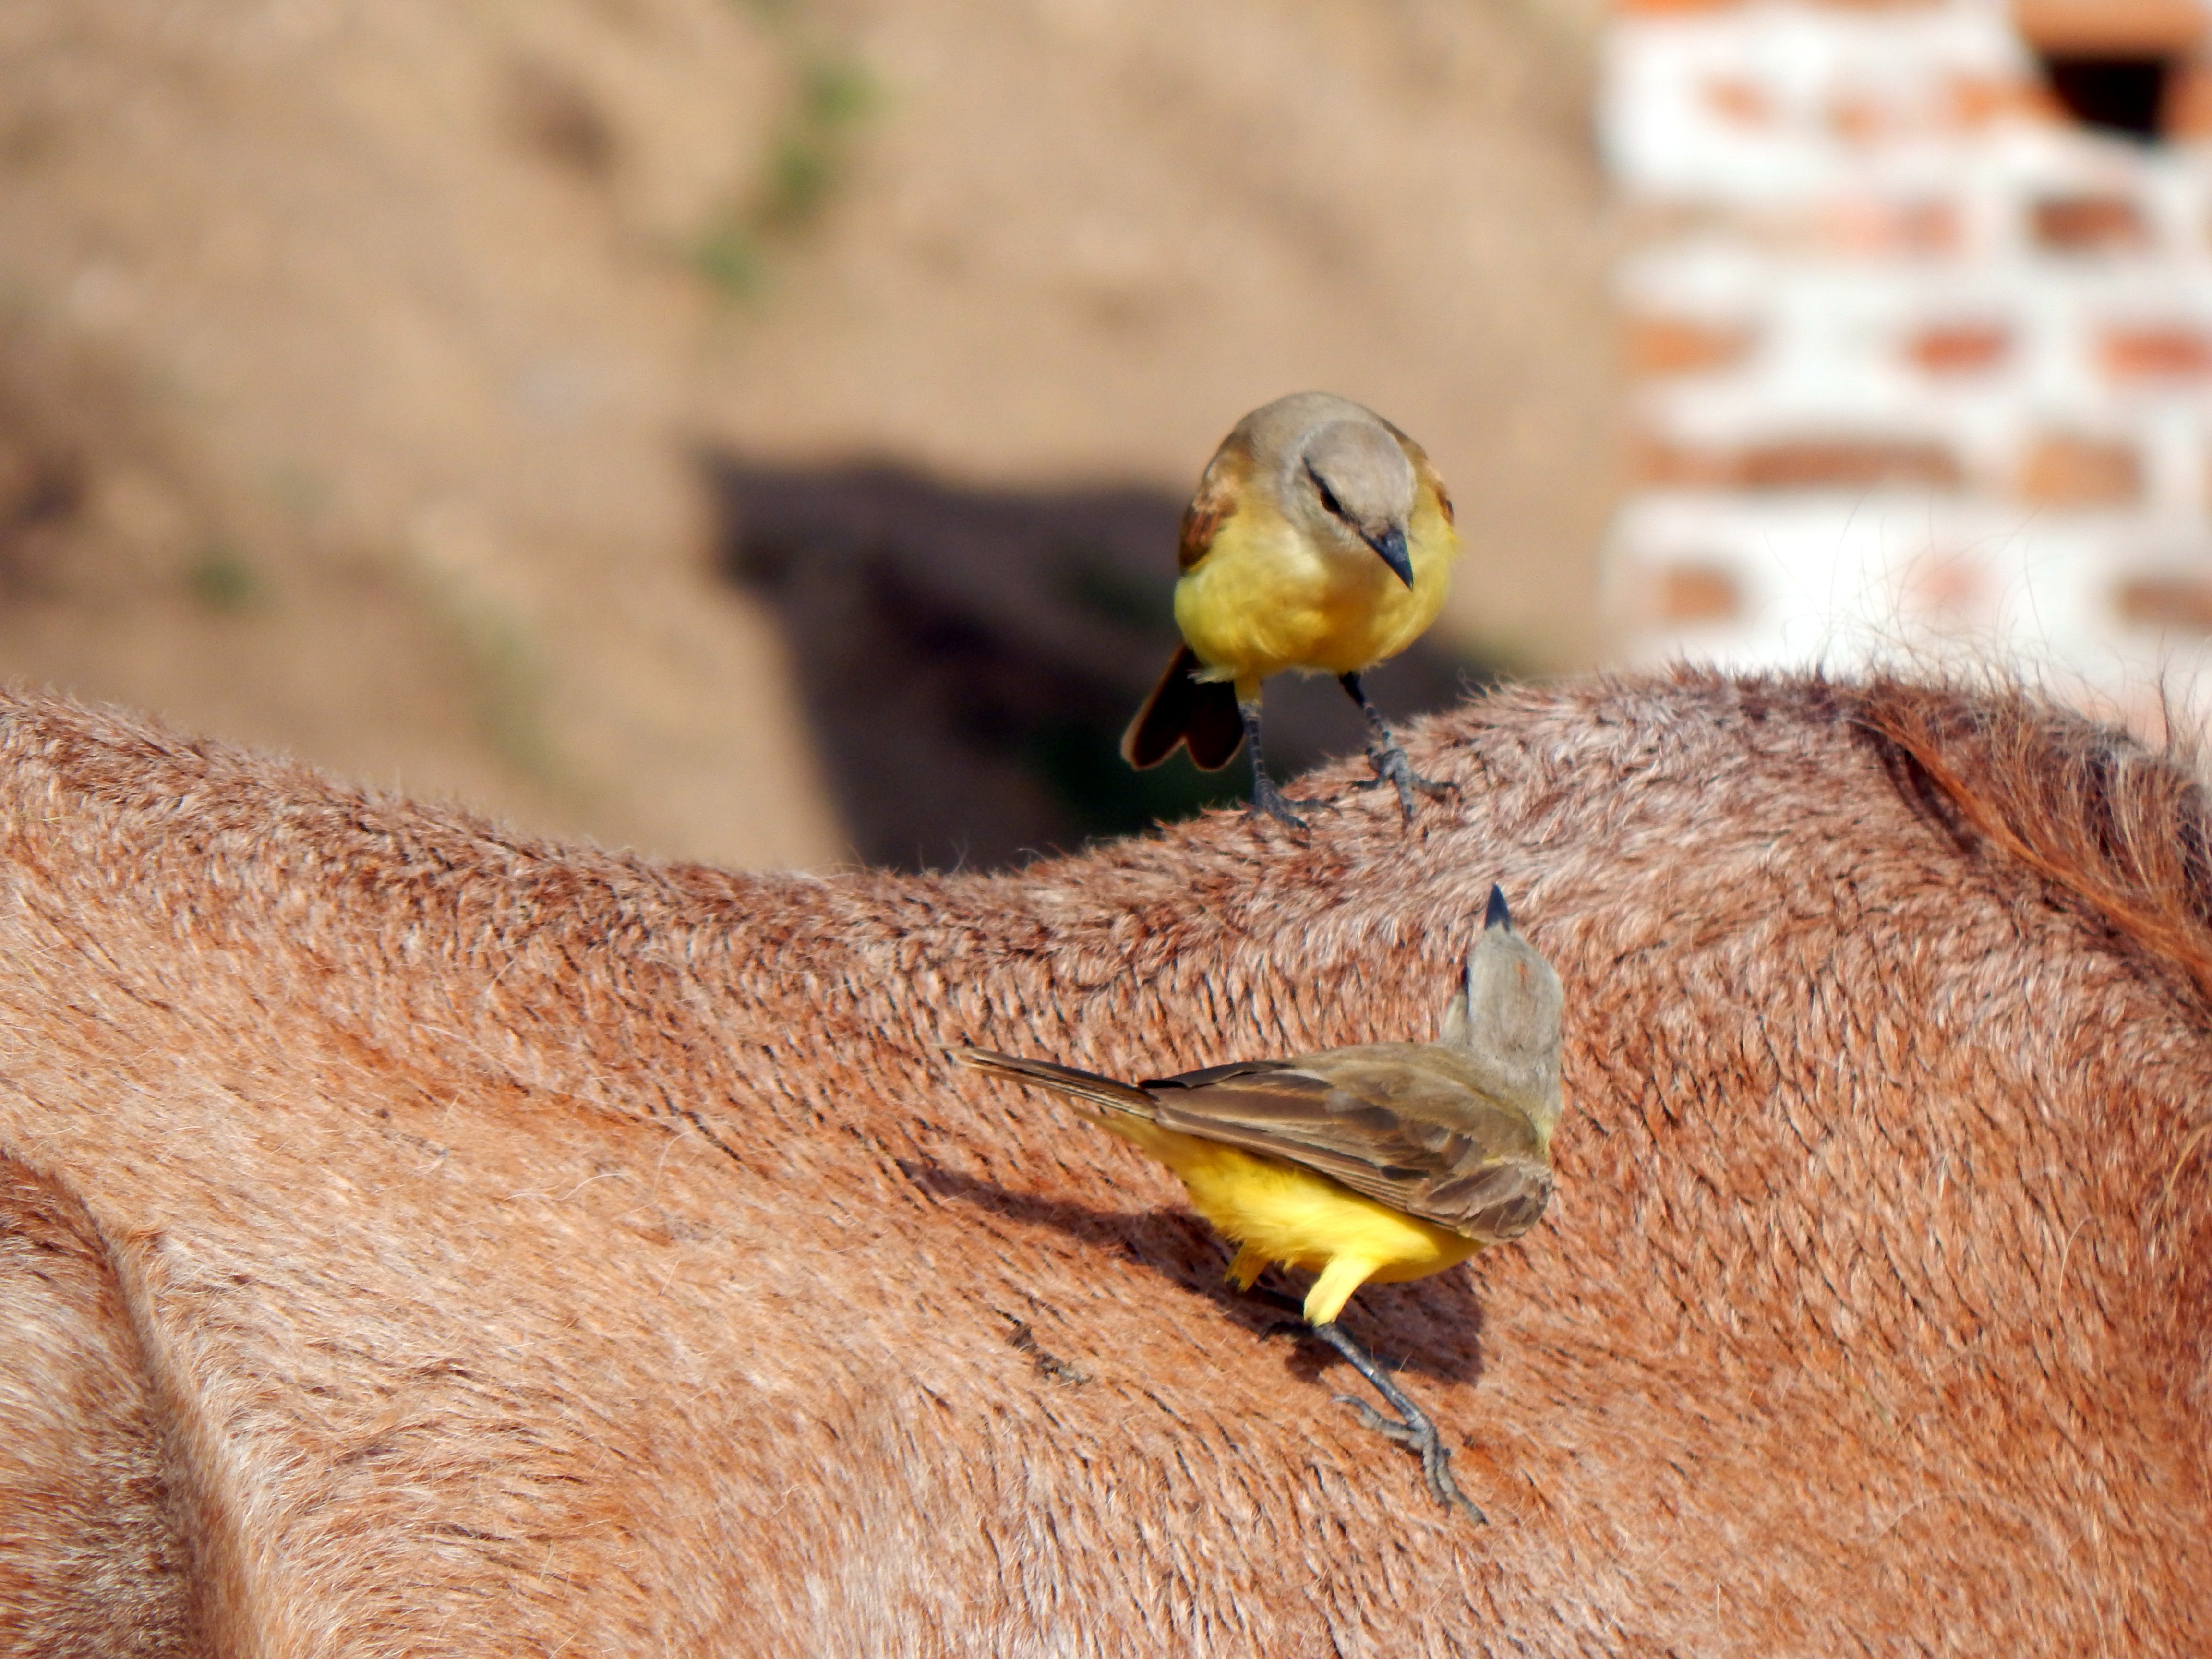
bird, wildlife, beak, fauna, close up, birds, duck, vertebrate, falcon, water bird, macro photography, perching bird, piratini, on the horse